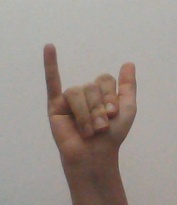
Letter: ya